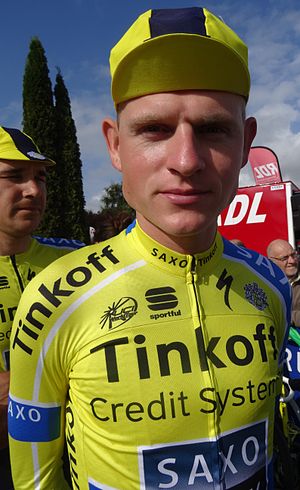
Rasmus Guldhammer
Rasmus Guldhammer Poulsen er en dansk professionel landevejsrytter, som fra 2017 kører for det danske kontinentalhold Team Waoo.